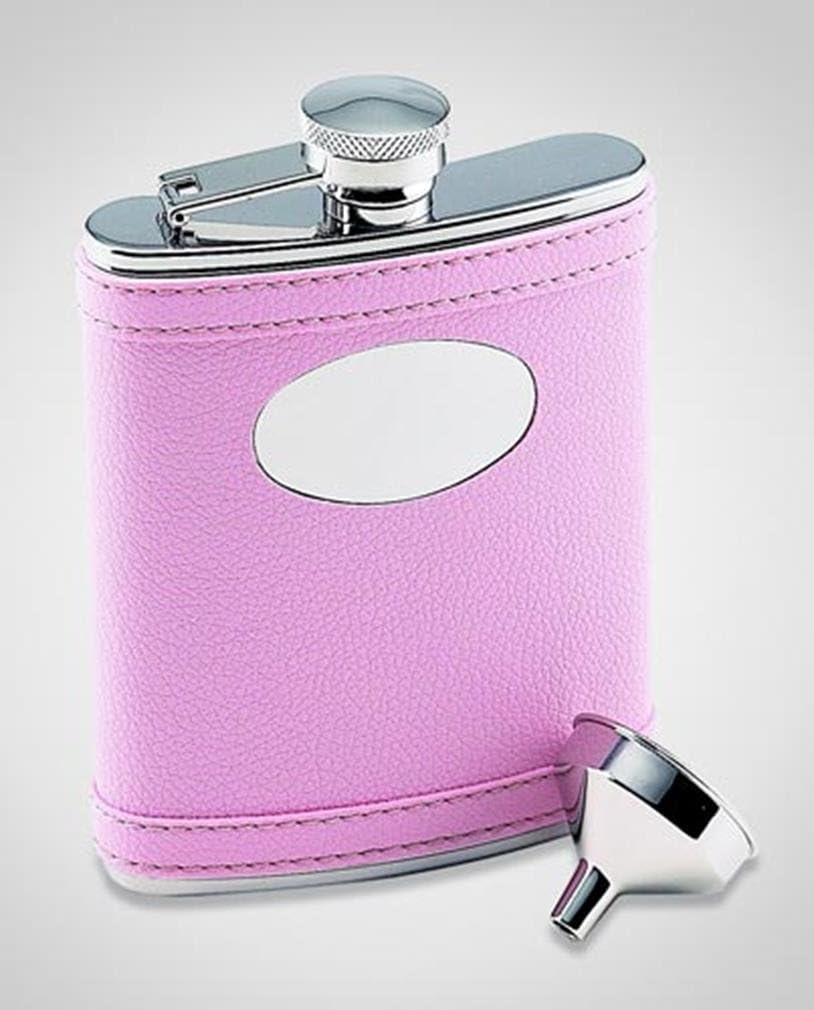
6 Oz. Stainless Steel Flask with Engraved Plate Finish: Pink
Category: Amazon Home
21037 Finish: Pink Features: -Material: Stainless steel. -Comes with engraving plate. -Capacity: 6 Ounces. Product Type: -Flask. Primary Material: -Stainless Steel. Dimensions: Overall Height - Top to Bottom: -5". Overall Width - Side to Side: -0.88". Overall Depth - Front to Back: -3.75". Overall Product Weight: -0.05 lbs.
Features: Creatively designed with your needs in mind | Measures approximately: 5.25" High, 6 oz. capacity,